Zgošća Stećak

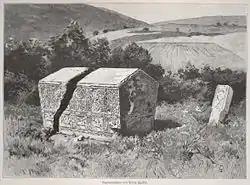
Necropolis of Crkvina (Zgošća) in 1901. To the right is the Zgošća Column, mostly sunk, to the left is the Zgošća Stećak, at the time broken by vandals in search of valuables.

The last comprehensive analysis of the Zgošća Stećak was done by Ema Mazrak in 2021. Her opinion is that a credible interpretation of this stećak must be based on the condition before they were moved to the National Museum and: